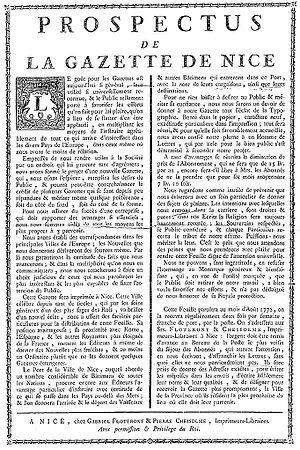
Prospectus de la Gazette de Nice, à paraître en août 1772, publiée par Gabriel Floteront et Pierre Cheisholme.
Pierre-Joseph Cheisolme est un maître-imprimeur français du XVIIIᵉ siècle, né vers 1718 à Avignon.
La Gazette de Nice est un journal périodique créé en 1772 et disparu en 1775.